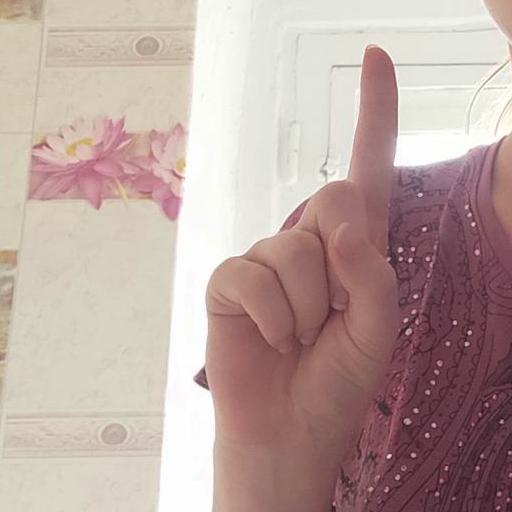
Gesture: one